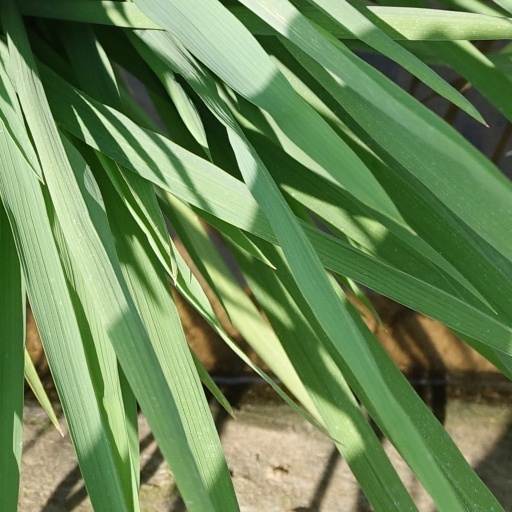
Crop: rice